Sandor, Palghar

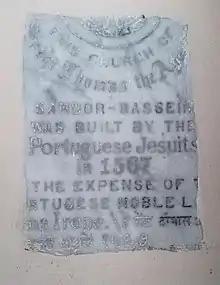
Marble slab in front of Sandor church depicting the date when the church was built

The chapel was renamed after Thomas the Apostle, when in 1565, his picture was brought from the fort and enshrined in the chapel. It seems that sometime or the other a new church was built a little further towards the north occupying the actual site on which the present edifice stands. The church was destroyed by invaders from Sultanate of Guzerat in 1571, and was reconstructed in 1573.